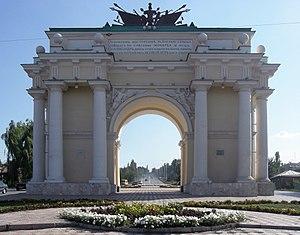
Novotcherkassk est une ville de l’oblast de Rostov, en Russie, et l’ancienne capitale des Cosaques du Don. Sa population s’élevait à 170 233 habitants en 2016.